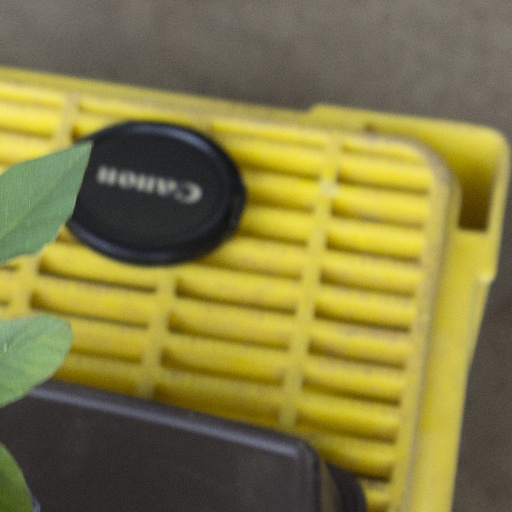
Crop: soybean